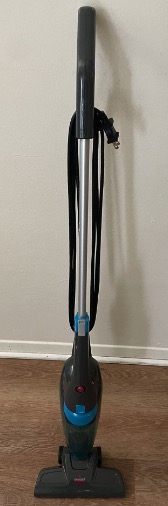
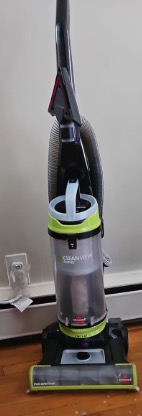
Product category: items_vacuum
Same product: no